Orde Wingate

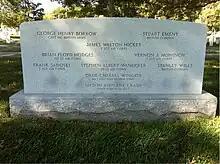
The commingled remains of Wingate and the eight men who died with him were interred at Arlington National Cemetery on November 10, 1950.

After his meeting with Allied leaders, Wingate contracted typhoid by drinking water from a flower vase in a Cairo hotel while on his way back to India. Doctors were shocked as it was drummed into every serviceman that they should never use such a source as drinking water. His illness prevented him from taking a more active role in training of the new long-range jungle forces.